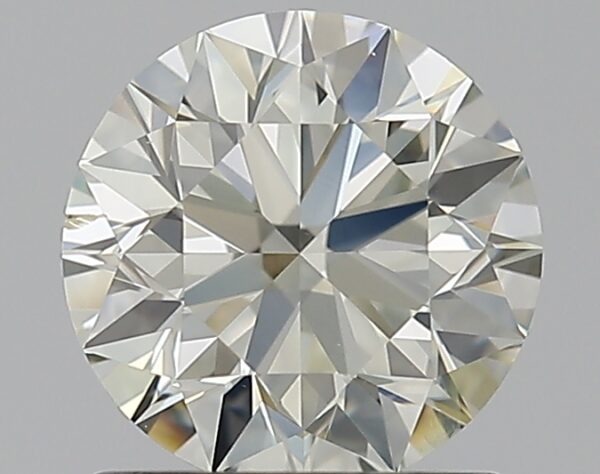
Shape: round
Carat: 1.01
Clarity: SI1
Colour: L
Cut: EX
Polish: EX
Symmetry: EX
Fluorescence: ST
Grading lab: GIA
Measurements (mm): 6.35 x 6.39 x 4